Swiss National Sound Archives

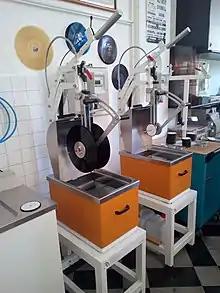
Device for the cleaning of vinyl records

The audio documents are digitized and catalogued in the FN-Base32 database developed by Revelation Software. The size of this database is over 40 terabytes.